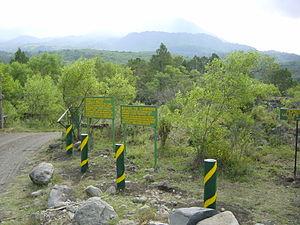
Le parc national d’Arusha en Tanzanie couvre le mont Méru, un volcan culminant à 4566 mètres dans la région d’Arusha, au nord du pays. D’une surface de 137 km², il s’agit du plus petit parc national de Tanzanie. Le parc fut successivement nommé Parc national du cratère Ngurdoto en 1960, puis Parc national du mont Meru avant de recevoir son nom actuel en 1967.